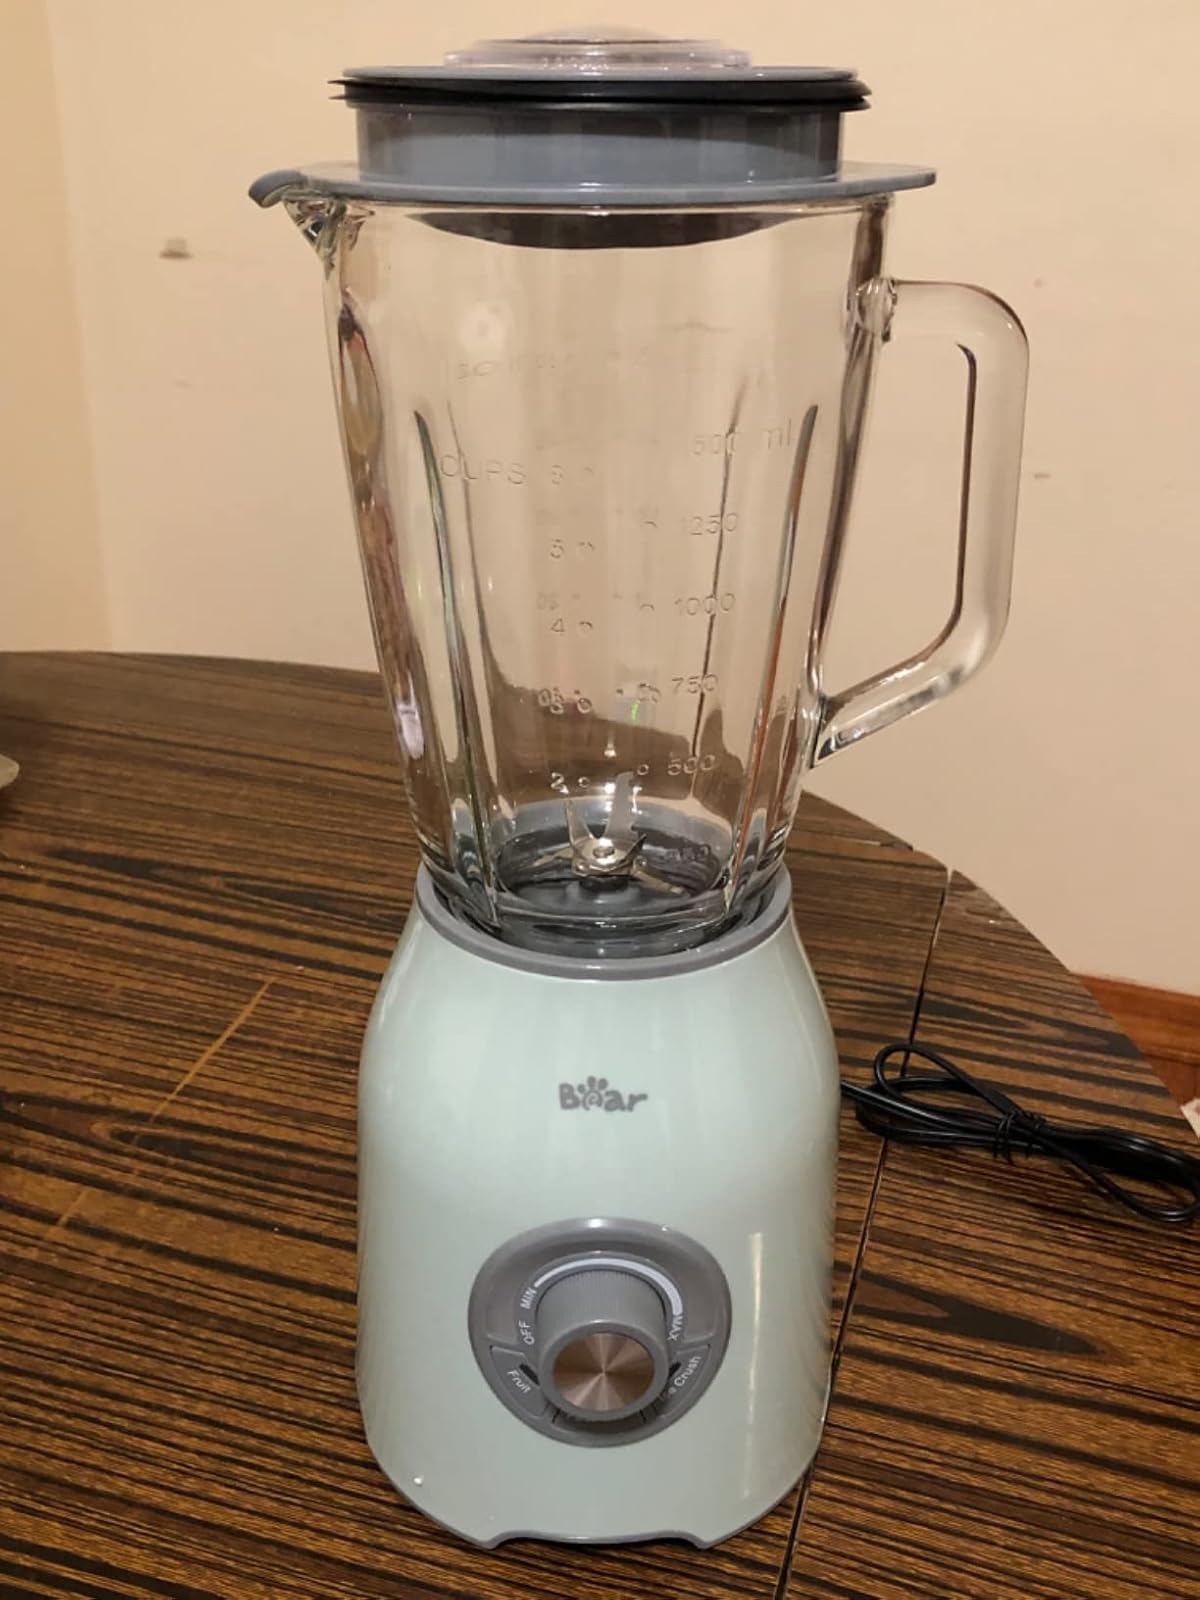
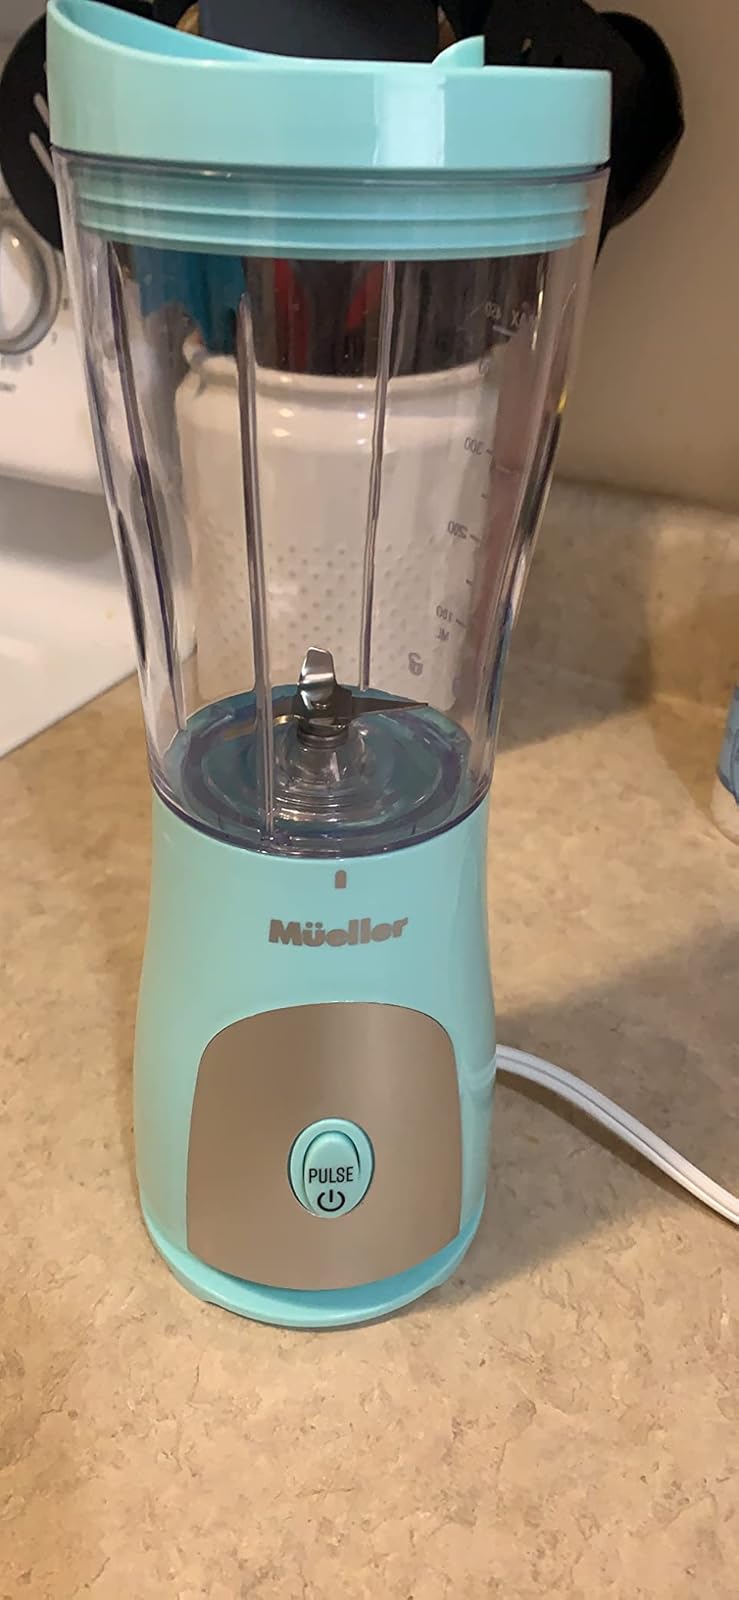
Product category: items_blender
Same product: no